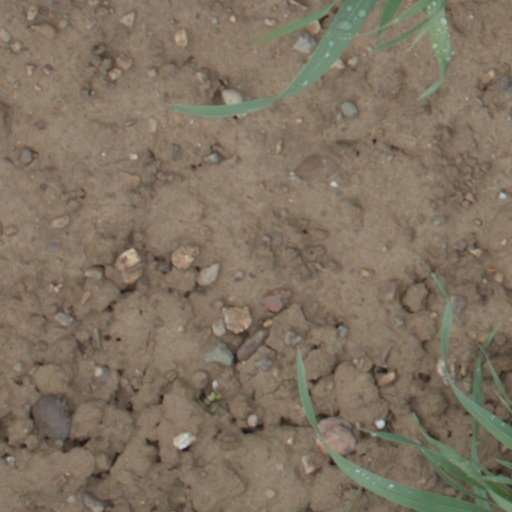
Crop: wheat